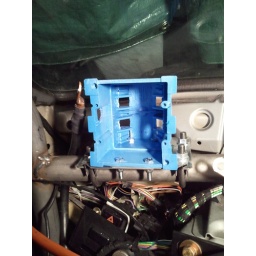
kill switch box mounted in the car